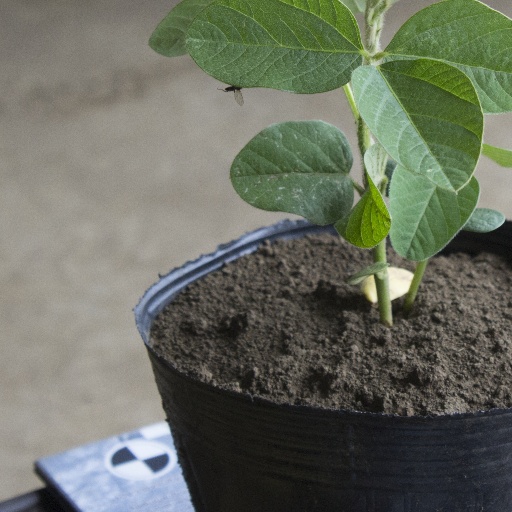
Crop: soybean